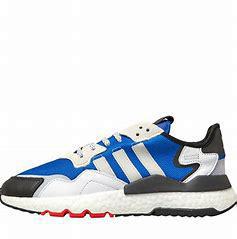
Brand: adidas
Model: originals Adidas Originals Nite Jogger